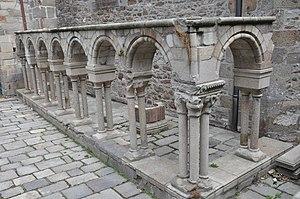
Saint-Malo (Ille-et-Vilaine, 50)
La cathédrale Saint-Vincent-de-Saragosse de Saint-Malo est une ancienne cathédrale catholique romaine dédiée à saint Vincent de Saragosse, situé à Saint-Malo en Ille-et-Vilaine. Son architecture mélange les styles roman et gothique, et elle est classée monument historique de France.
La liste des édifices romans en Bretagne recense les édifices romans civils et religieux en Région Bretagne, subsistant totalement ou partiellement. Seuls les édifices présentant encore des parties de l'époque romane visibles et clairement identifiées sont pris en compte.